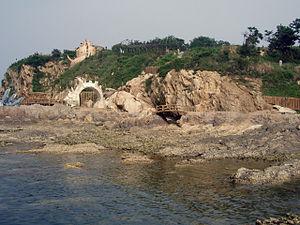
Yantai est le port de pêche le plus important de la province chinoise du Shandong. On y parle le dialecte de Yantai du mandarin Jiao Liao. Le nom occidental ancien de Chefoo ou Tchefou est considéré aujourd'hui comme incorrect, car provenant de l’île de Zhifu qui gouverna Yantai autrefois. Yantai est une ville depuis 1950. Dans les environs de Yantai, on trouve un grand nombre de rivières, dont le Wulong.